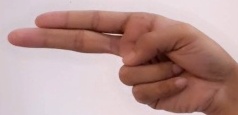
ASL sign: H